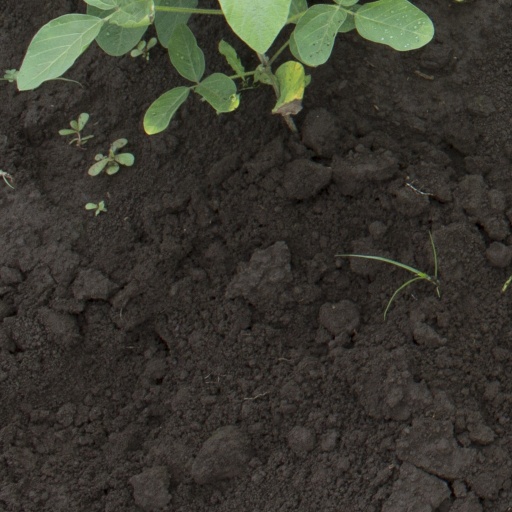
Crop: soybean